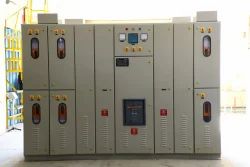
Label: Automatic_Power_Factor_Control_Panel_Apfc